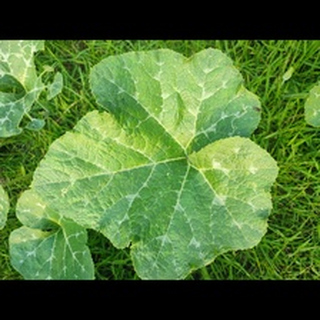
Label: pumpkin_bacterial_leaf_spot